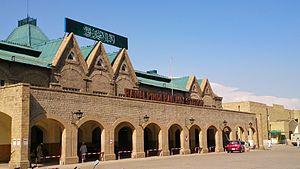
Rawalpindi est une ville de la province du Pendjab au Pakistan. C'est la troisième plus grande ville du pays après Karachi et Lahore avec 2,1 millions d'habitants. Elle fut capitale nationale de 1959 à 1967, en attendant la construction d'Islamabad, située à une quinzaine de kilomètres au nord-est. Elle est également la capitale du district de Rawalpindi.